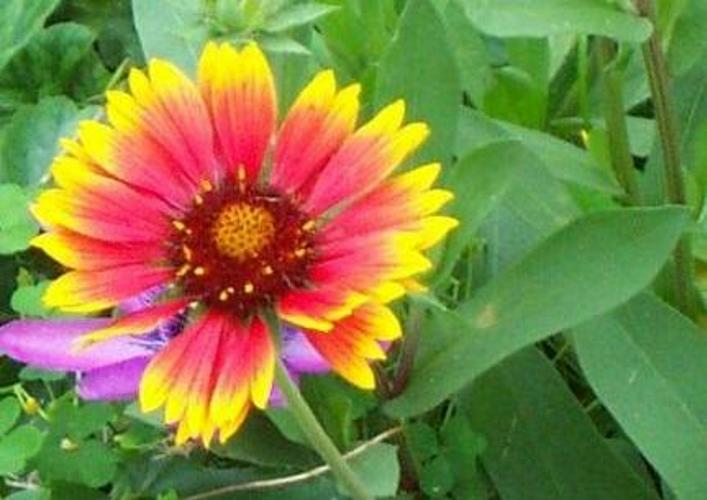
Flower: blanket flower